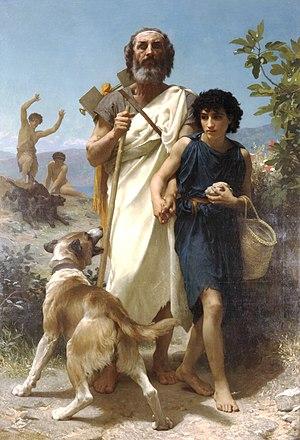
Homère est réputé avoir été un aède de la fin du VIIIᵉ siècle av. J.-C. Il était simplement surnommé « le Poète » par les Anciens. Les deux premières œuvres de la littérature occidentale que sont l'Iliade et l'Odyssée lui sont attribuées.